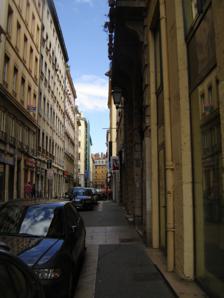
Building: Rue des Capucins
Country: France
Year built: 1622
Street in the 1st arrondissement of Lyon, France Rue Des Capucins The street, just after the Place des Capucins Type Street Location 1st arrondissement of Lyon , Lyon , France Postal code 69001 Construction Completion first part of the 19th century The Rue des Capucins ( French pronunciation: [ʁy de kapysɛ̃] ) is a street located in the 1st arrondissement of Lyon , between the slopes of La Croix-Rousse and the Place des Terreaux . Straight but slightly inclined, it continues the rue du Sergent Blandan , begins with the Place des Capucins and ends on the Place Croix-Paquet . It is parallel to the rue René Laynaud. The street belongs to the zone classified World Heritage Site by UNESCO. History In its eastern part, the street replaces the old rue Vannerot established in the 17th century, dedicated to Jean Vannerot and which changed of name in 1850. The western part of the rue des Capucines was opened in the mid-19th century on the former site of the garden owned by monks, and a small square called Place des Capucins was open in the 18th century. The monastery of the Capuchin order , named Capucins du Petit Forez, was built in 1622 at the current location of the No. 6 and their church, the chapel of Saint-André, was located at the foot of the montée de la Grande Côte . Their home was purchased and rebuilt by a banker, André Coste. Anne of Austria attended the start of construction of the building which was dedicated on 25 April 1635 by Jean de Nuchèse. Finally, the Capuchins were expelled from the street during the French Revolution . In 1810, the street was named Grande rue neuve des Capucins. Architecture and associations The café-théâtre Le Complexe du Rire, at No. 7 The architecture is quite simple, without frills. There is a row of old four to five-storey houses with sober facades and beautiful doors and sometimes arches. There are in this street the municipal police station, several shops and boutiques, an association for gays, the café-théâtre Le Complexe du Rire and a Church of Scientology in the square. Traboules The streets has many traboules : No. 3 and 5 - 6 rue Leynaud: traboules and courtyards No. 6 - Place des Capuchins: traboule which leads to a beautiful garden (that of the Capuchin monks) No. 7: ruins of small huts No. 15 - rue Leynaud: staircase in the upper courtyard No. 19 - 3 rue Abbé Rozier: in the courtyard, two climbs of stairs are in front of each other, built in the same style as those of the Cour des Voraces No. 22 - 5 rue Coustou: beautiful entrance with columns Wikimedia Commons has media related to Rue des Capucins (Lyon) . References